Non-contact thermography

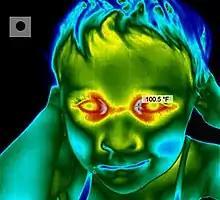
Infrared (IR) temperature measurement for fever screening correctly done at the medial canthus (tear duct) of the eye.

Thermography has been promoted by some alternative medicine practitioners as a means to diagnose cancer, although it is not effective for this purpose. Health Canada has issued "cease and desist" orders to clinics offering breast thermography as a cancer diagnostic device because thermography cameras are not licensed as a medical device in Canada, and because thermography for cancer detection is viewed as ineffective by medical experts. The FDA has issued a public warning notice stating that breast thermography is not an alternative to mammography and has ordered Joseph Mercola to stop making excessive claims for thermography.